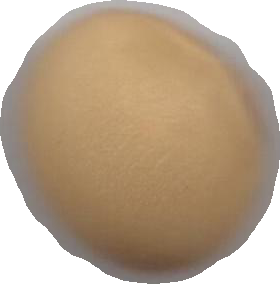
Variety: Dega